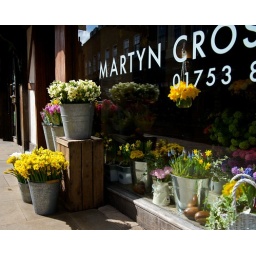
I always pause when walking by this flower shop in Windsor to stare through the window....